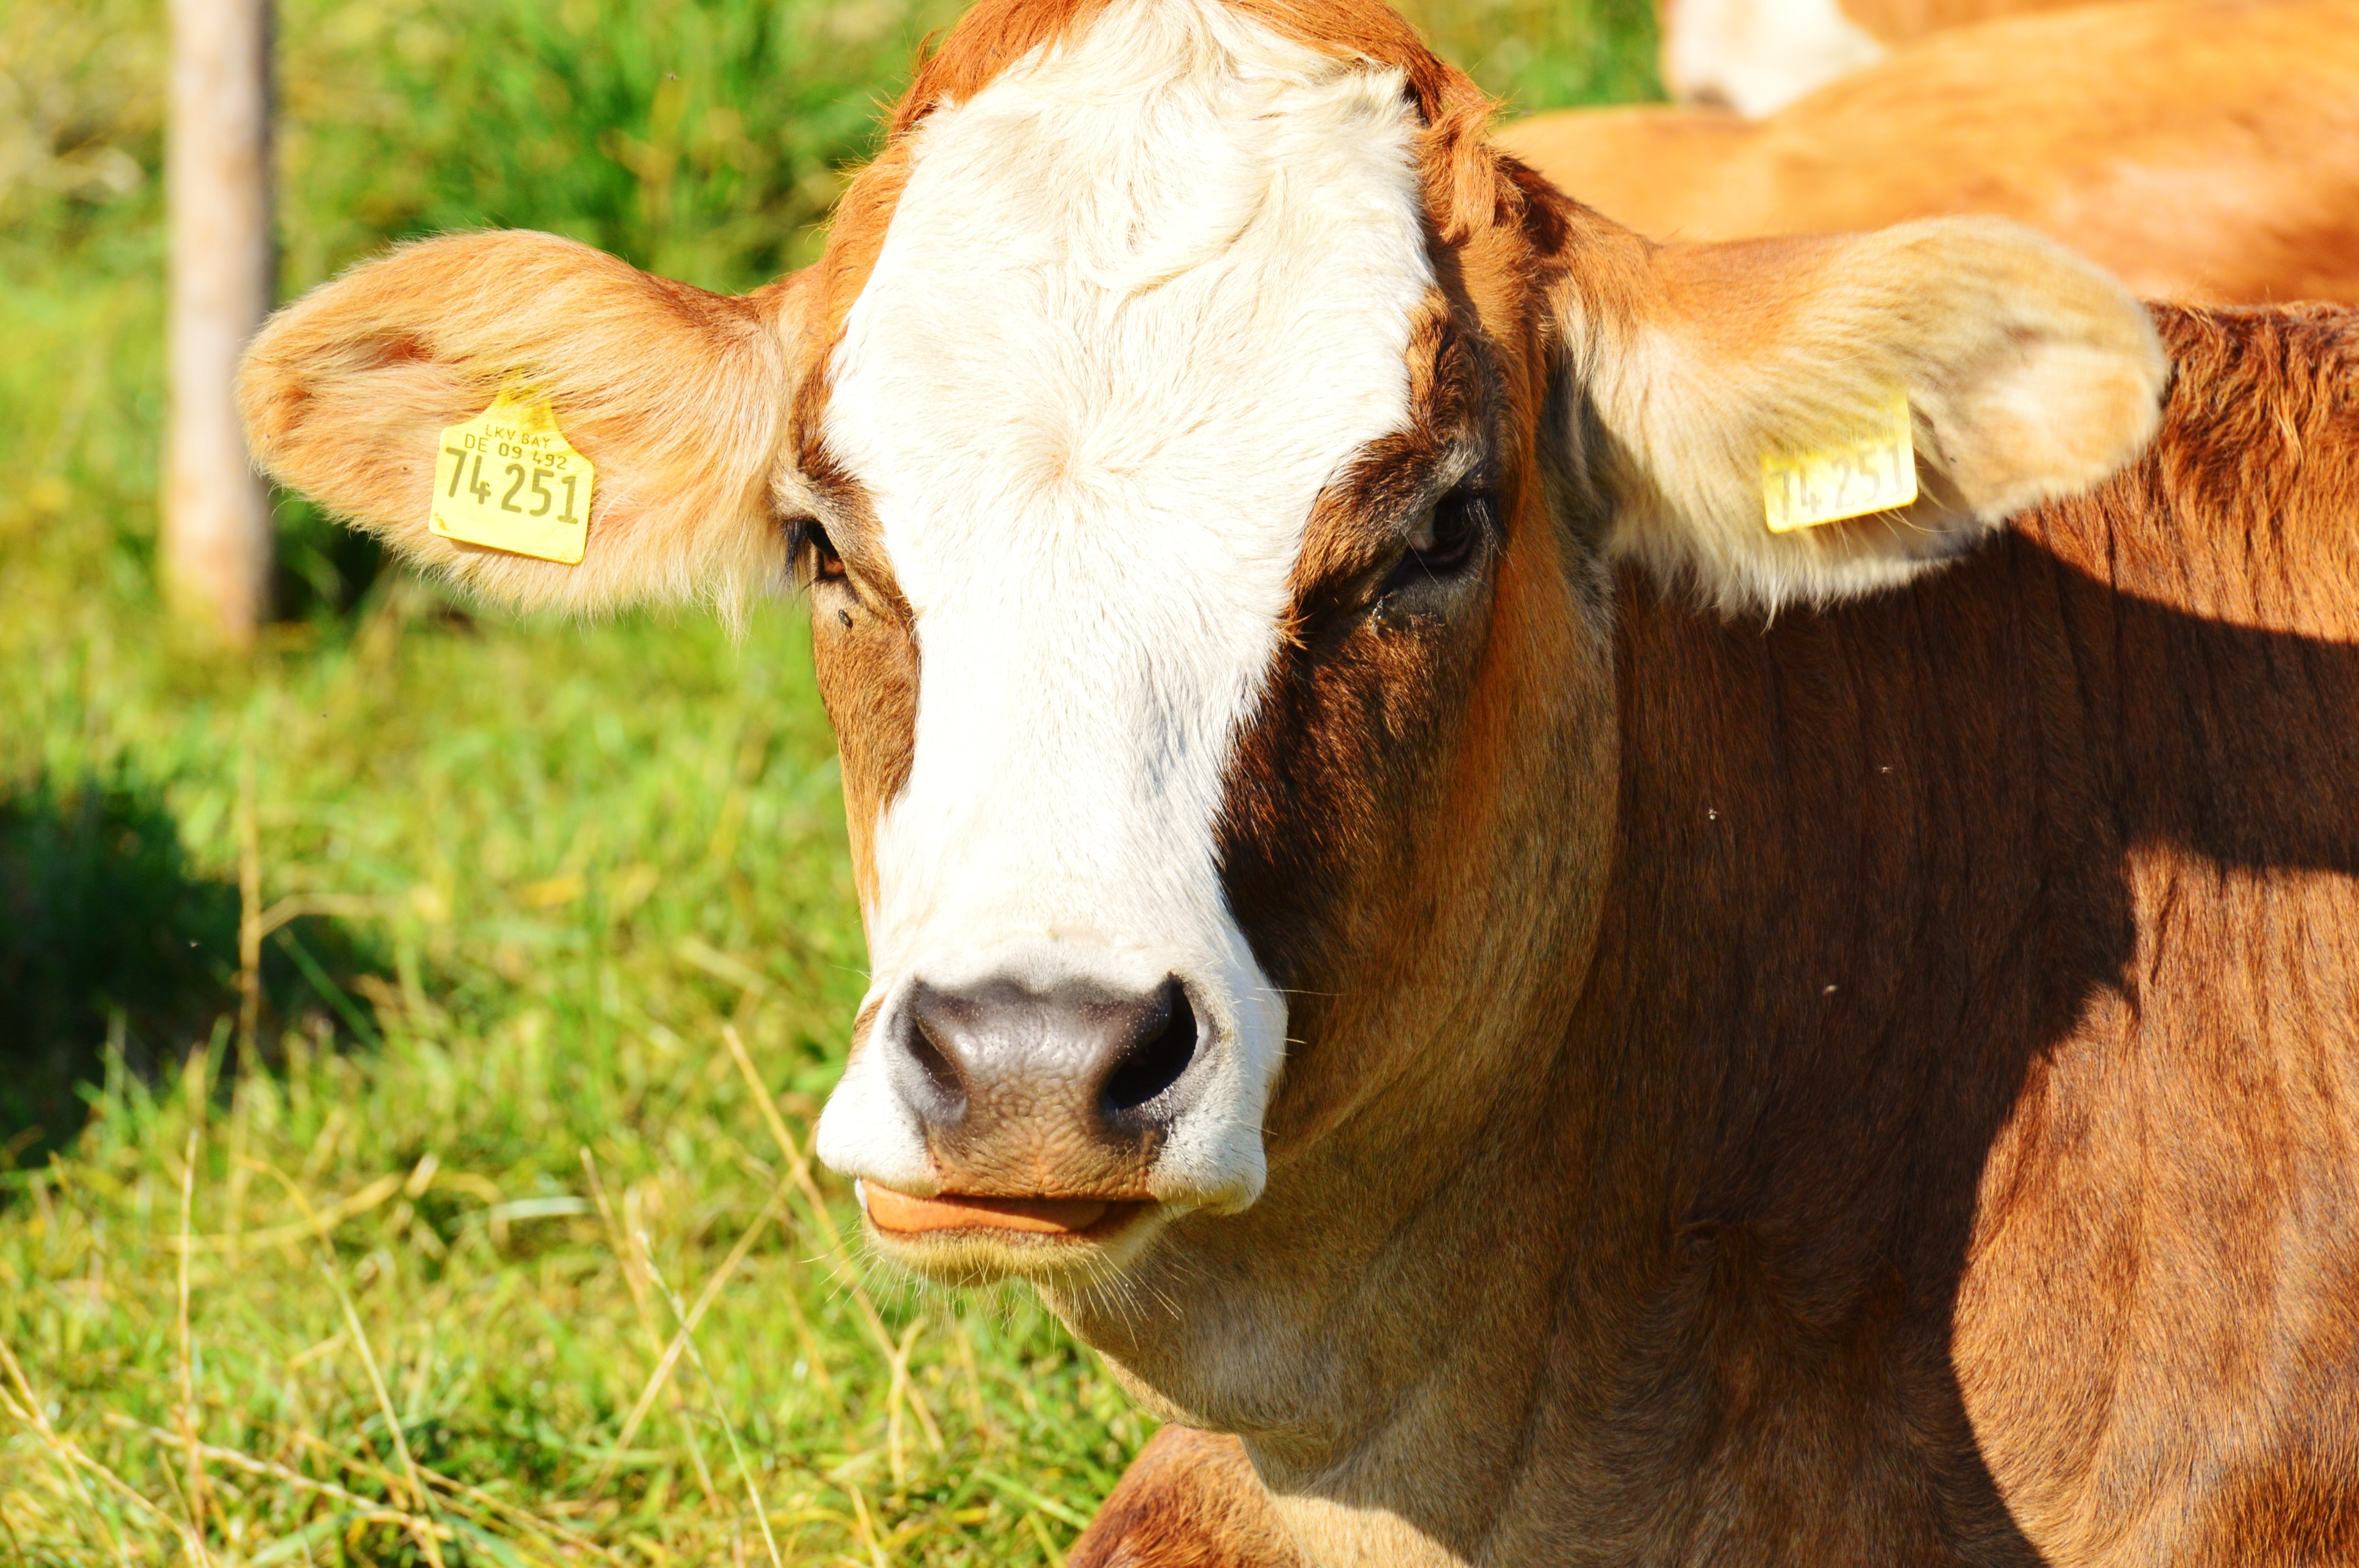
grass, field, farm, meadow, animal, cute, horn, cow, pasture, grazing, livestock, mammal, agriculture, eat, beef, fauna, calf, close up, vertebrate, ruminant, animal world, rural area, dairy cow, cattle like mammal, texas longhorn